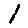
Label: 1